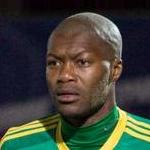
Age: 31